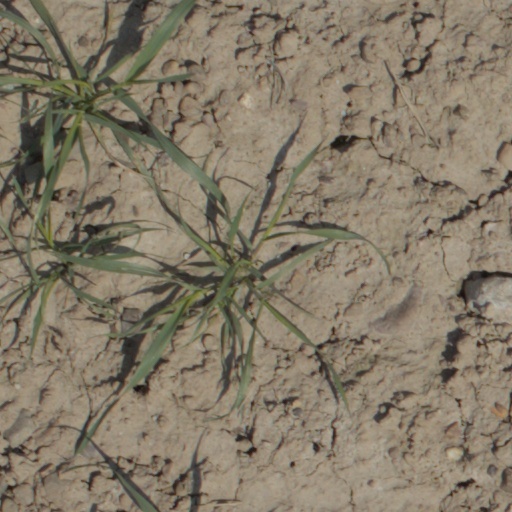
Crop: wheat